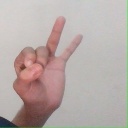
अक्षर: ण